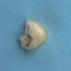
Maize quality: Bad